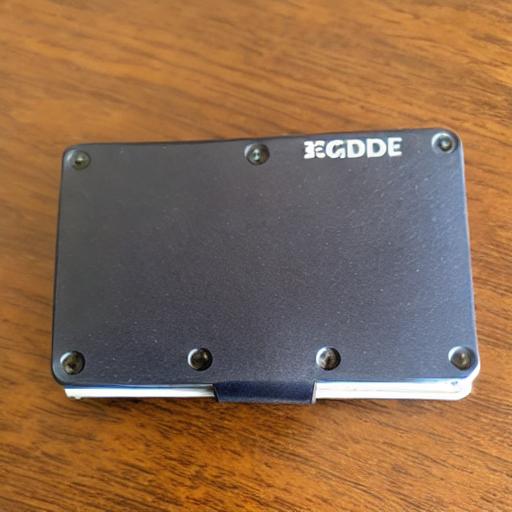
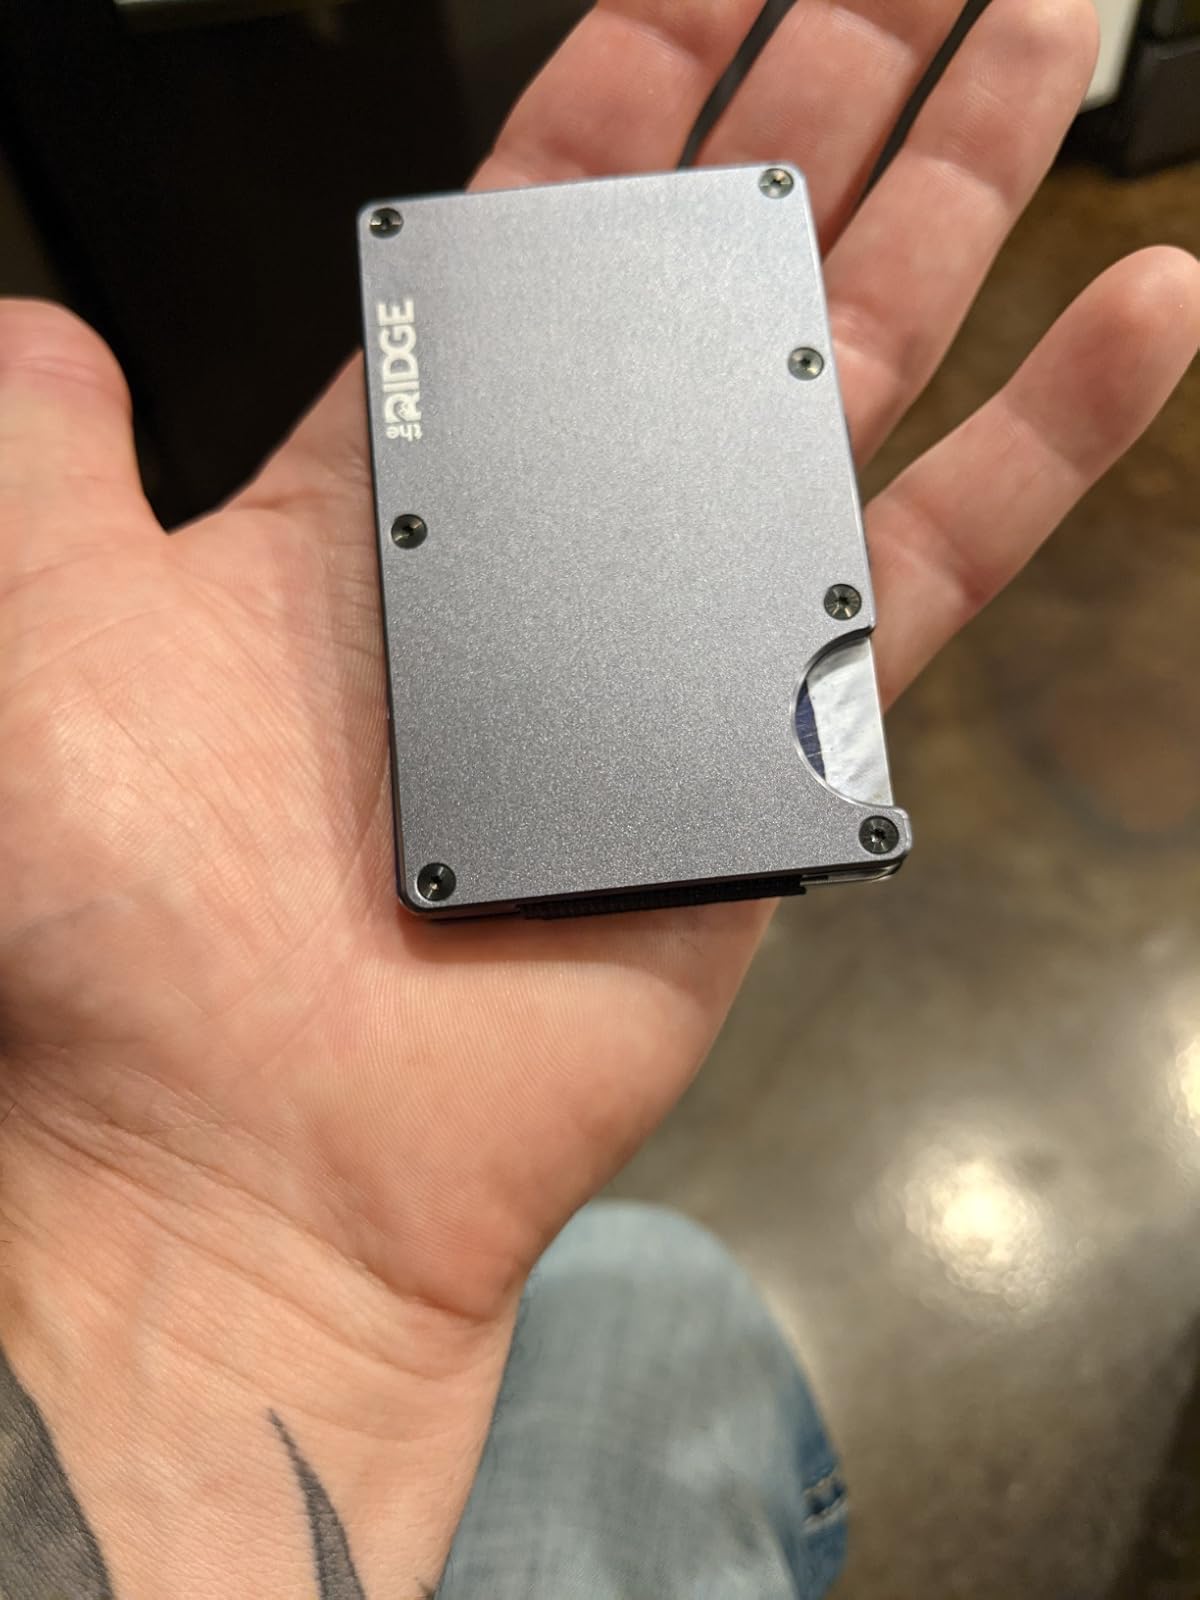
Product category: accessories_wallet
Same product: no